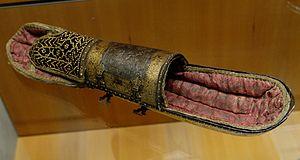
Brassard d'armure. Fer ou acier gravé et doré à la feuille, XVIIe-XVIIIe siècles. Provenance